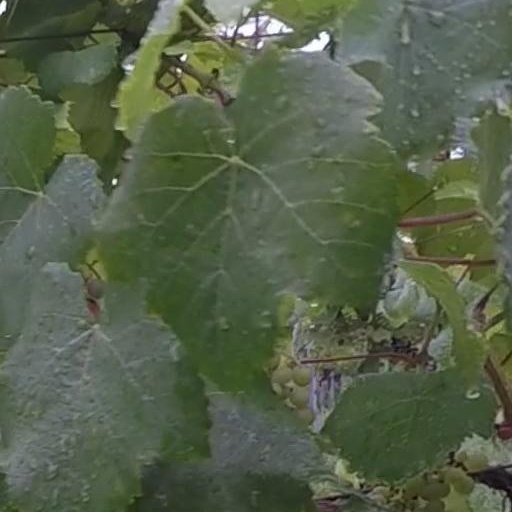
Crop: grape